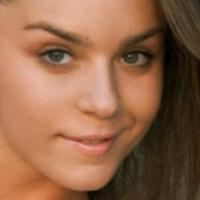
Age group: age 11-20